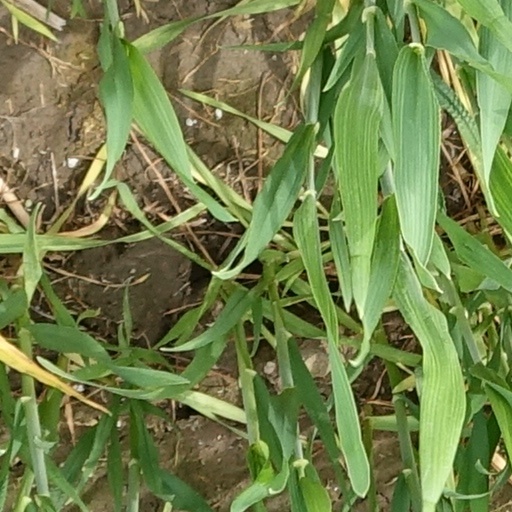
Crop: wheat